Luke Spencer

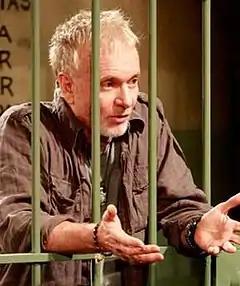
Anthony Geary as Luke Spencer

Luke Spencer is a fictional character in the American television soap opera "General Hospital", played by Anthony Geary from 1978 until his departure in July 2015. Geary holds the record for most Daytime Emmy wins for Outstanding Lead Actor in a Drama Series for his work as Luke. He was the show's fifth most tenured character after Monica Quartermaine, Laura Spencer, Scott Baldwin, and Bobbie Spencer.